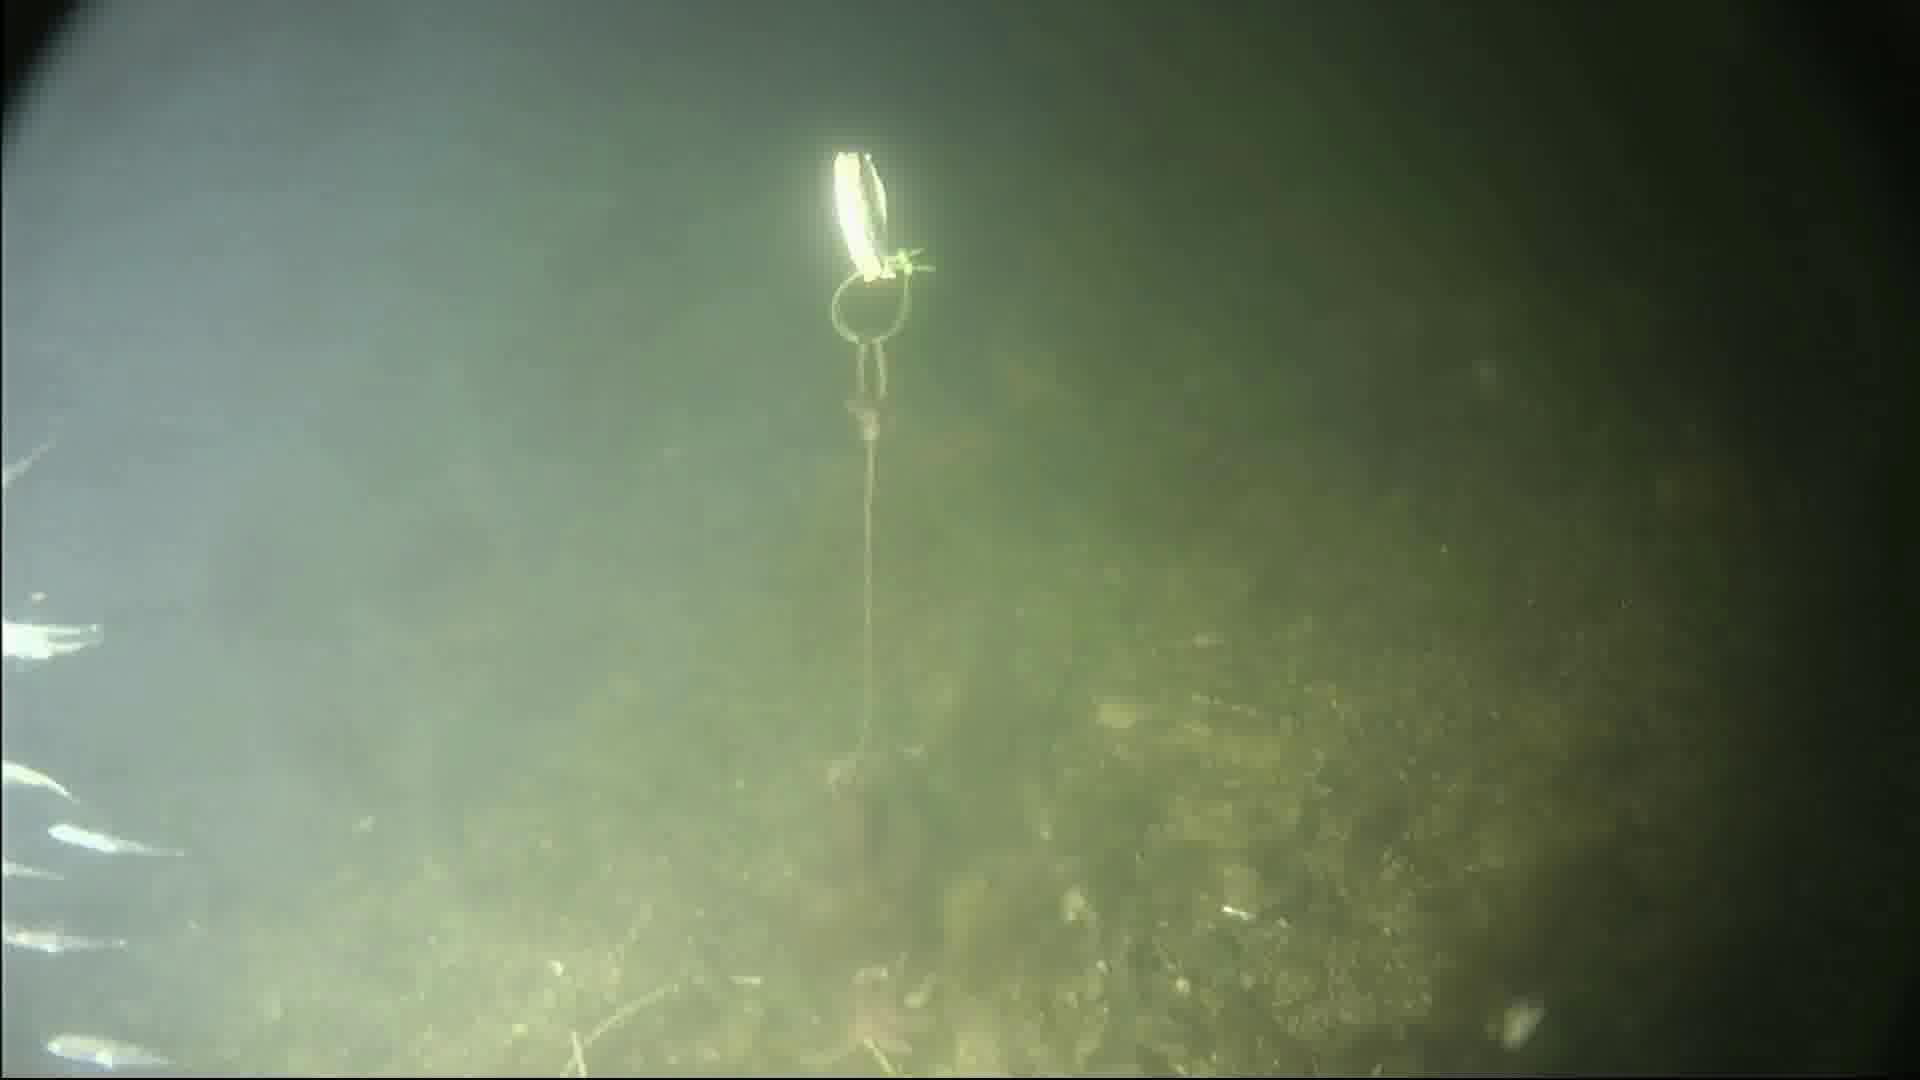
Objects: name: starfish
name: crab
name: small_fish